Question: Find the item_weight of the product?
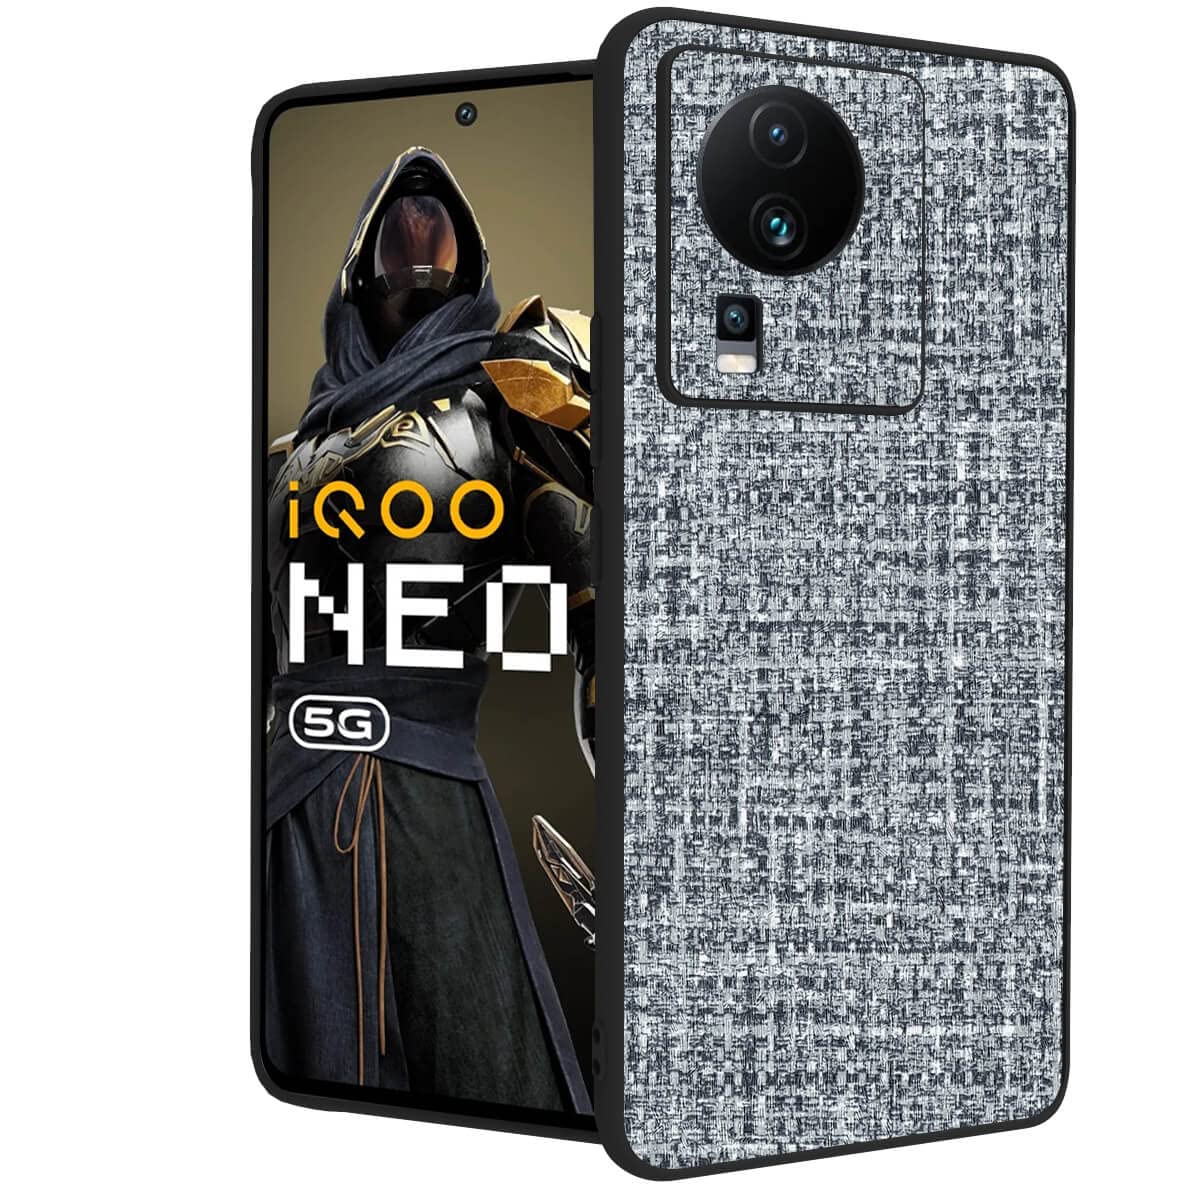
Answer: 5.0 gram